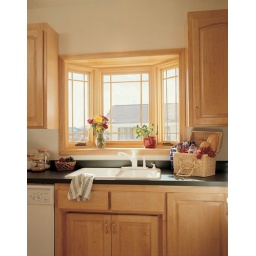
Bay window featuring everwood interior prairie grill pattern and satin taupe hardware in a kitchen setting.